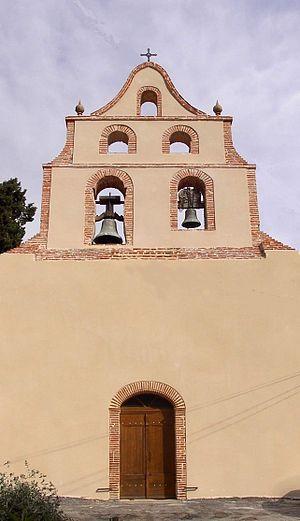
Fronton de l'église rénové en 2005
La liste des églises de la Haute-Garonne recense de manière exhaustive les églises situées dans le département français de la Haute-Garonne.
Bax est une commune française située dans le département de la Haute-Garonne, en région Occitanie.